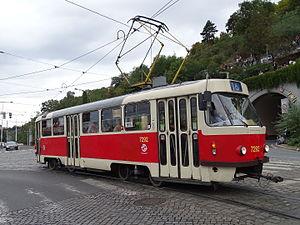
Tatra T3 est un tramway, dessiné par le designer František Kardaus et construit par la société tchécoslovaque ČKD de 1961 à 1990. Ces rames ont fourni les réseaux de tramways des pays de l'Est.